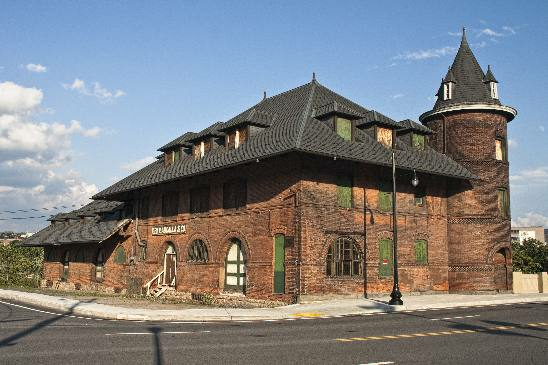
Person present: No